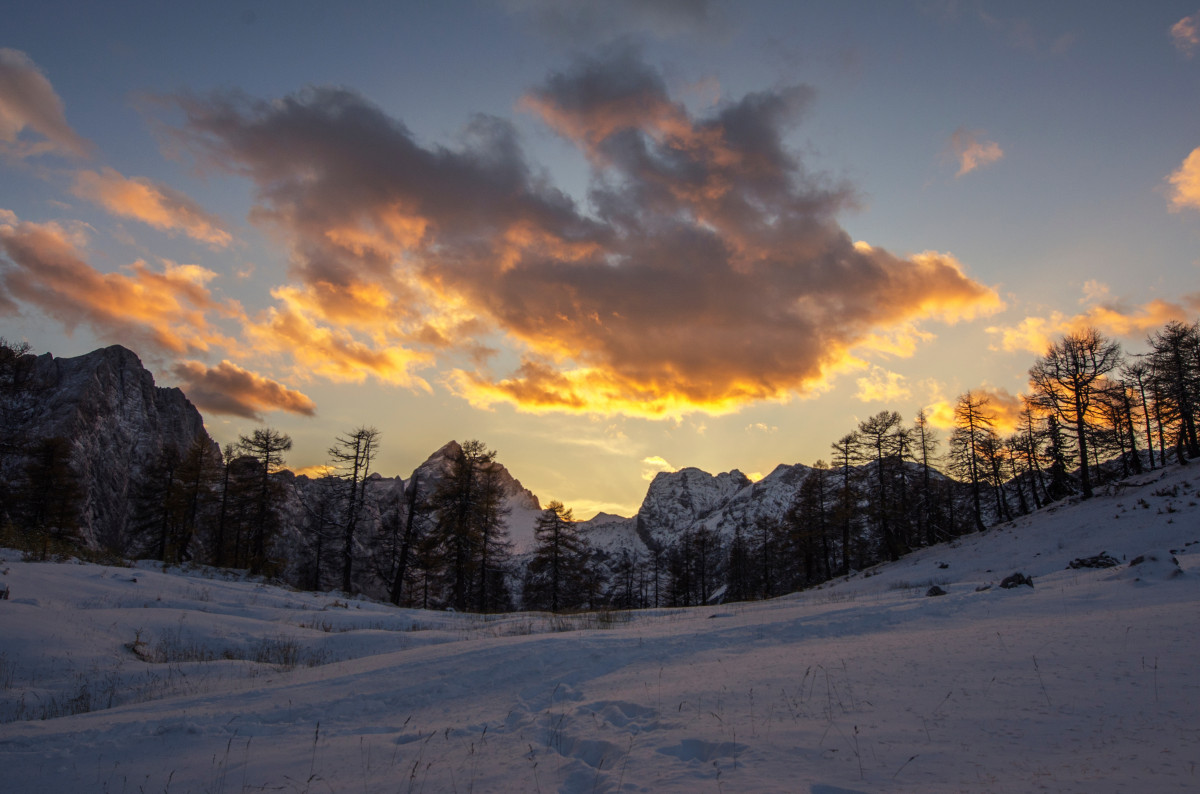
Tags: nature, snow, winter, cloud, sky, sun, sunrise, sunset, sunlight, morning, dawn, mountain range, dusk, evening, weather, alpine, season